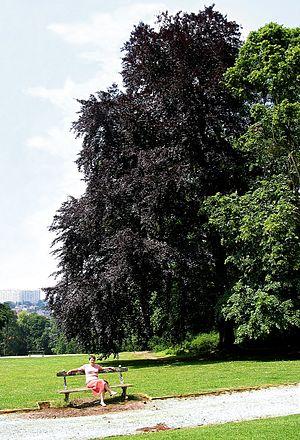
Uccle (Belgique), Parc du Wolvendael.
Le parc de Wolvendael est un parc bruxellois d’environ 18 hectares, situé dans la commune d’Uccle à Bruxelles, au sud du square des Héros et de l’avenue de Fré, et au nord du cimetière du Dieweg. il occupe le versant sud de l'ancienne vallée de l'Ukkelbeek.